UAB Blazers

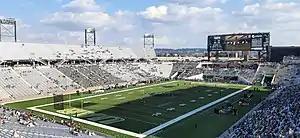
Protective Stadium

UAB began its football program in the early 1990s. Jim Hilyer was the first head coach of the Blazers, coaching from 1991 to 1994.